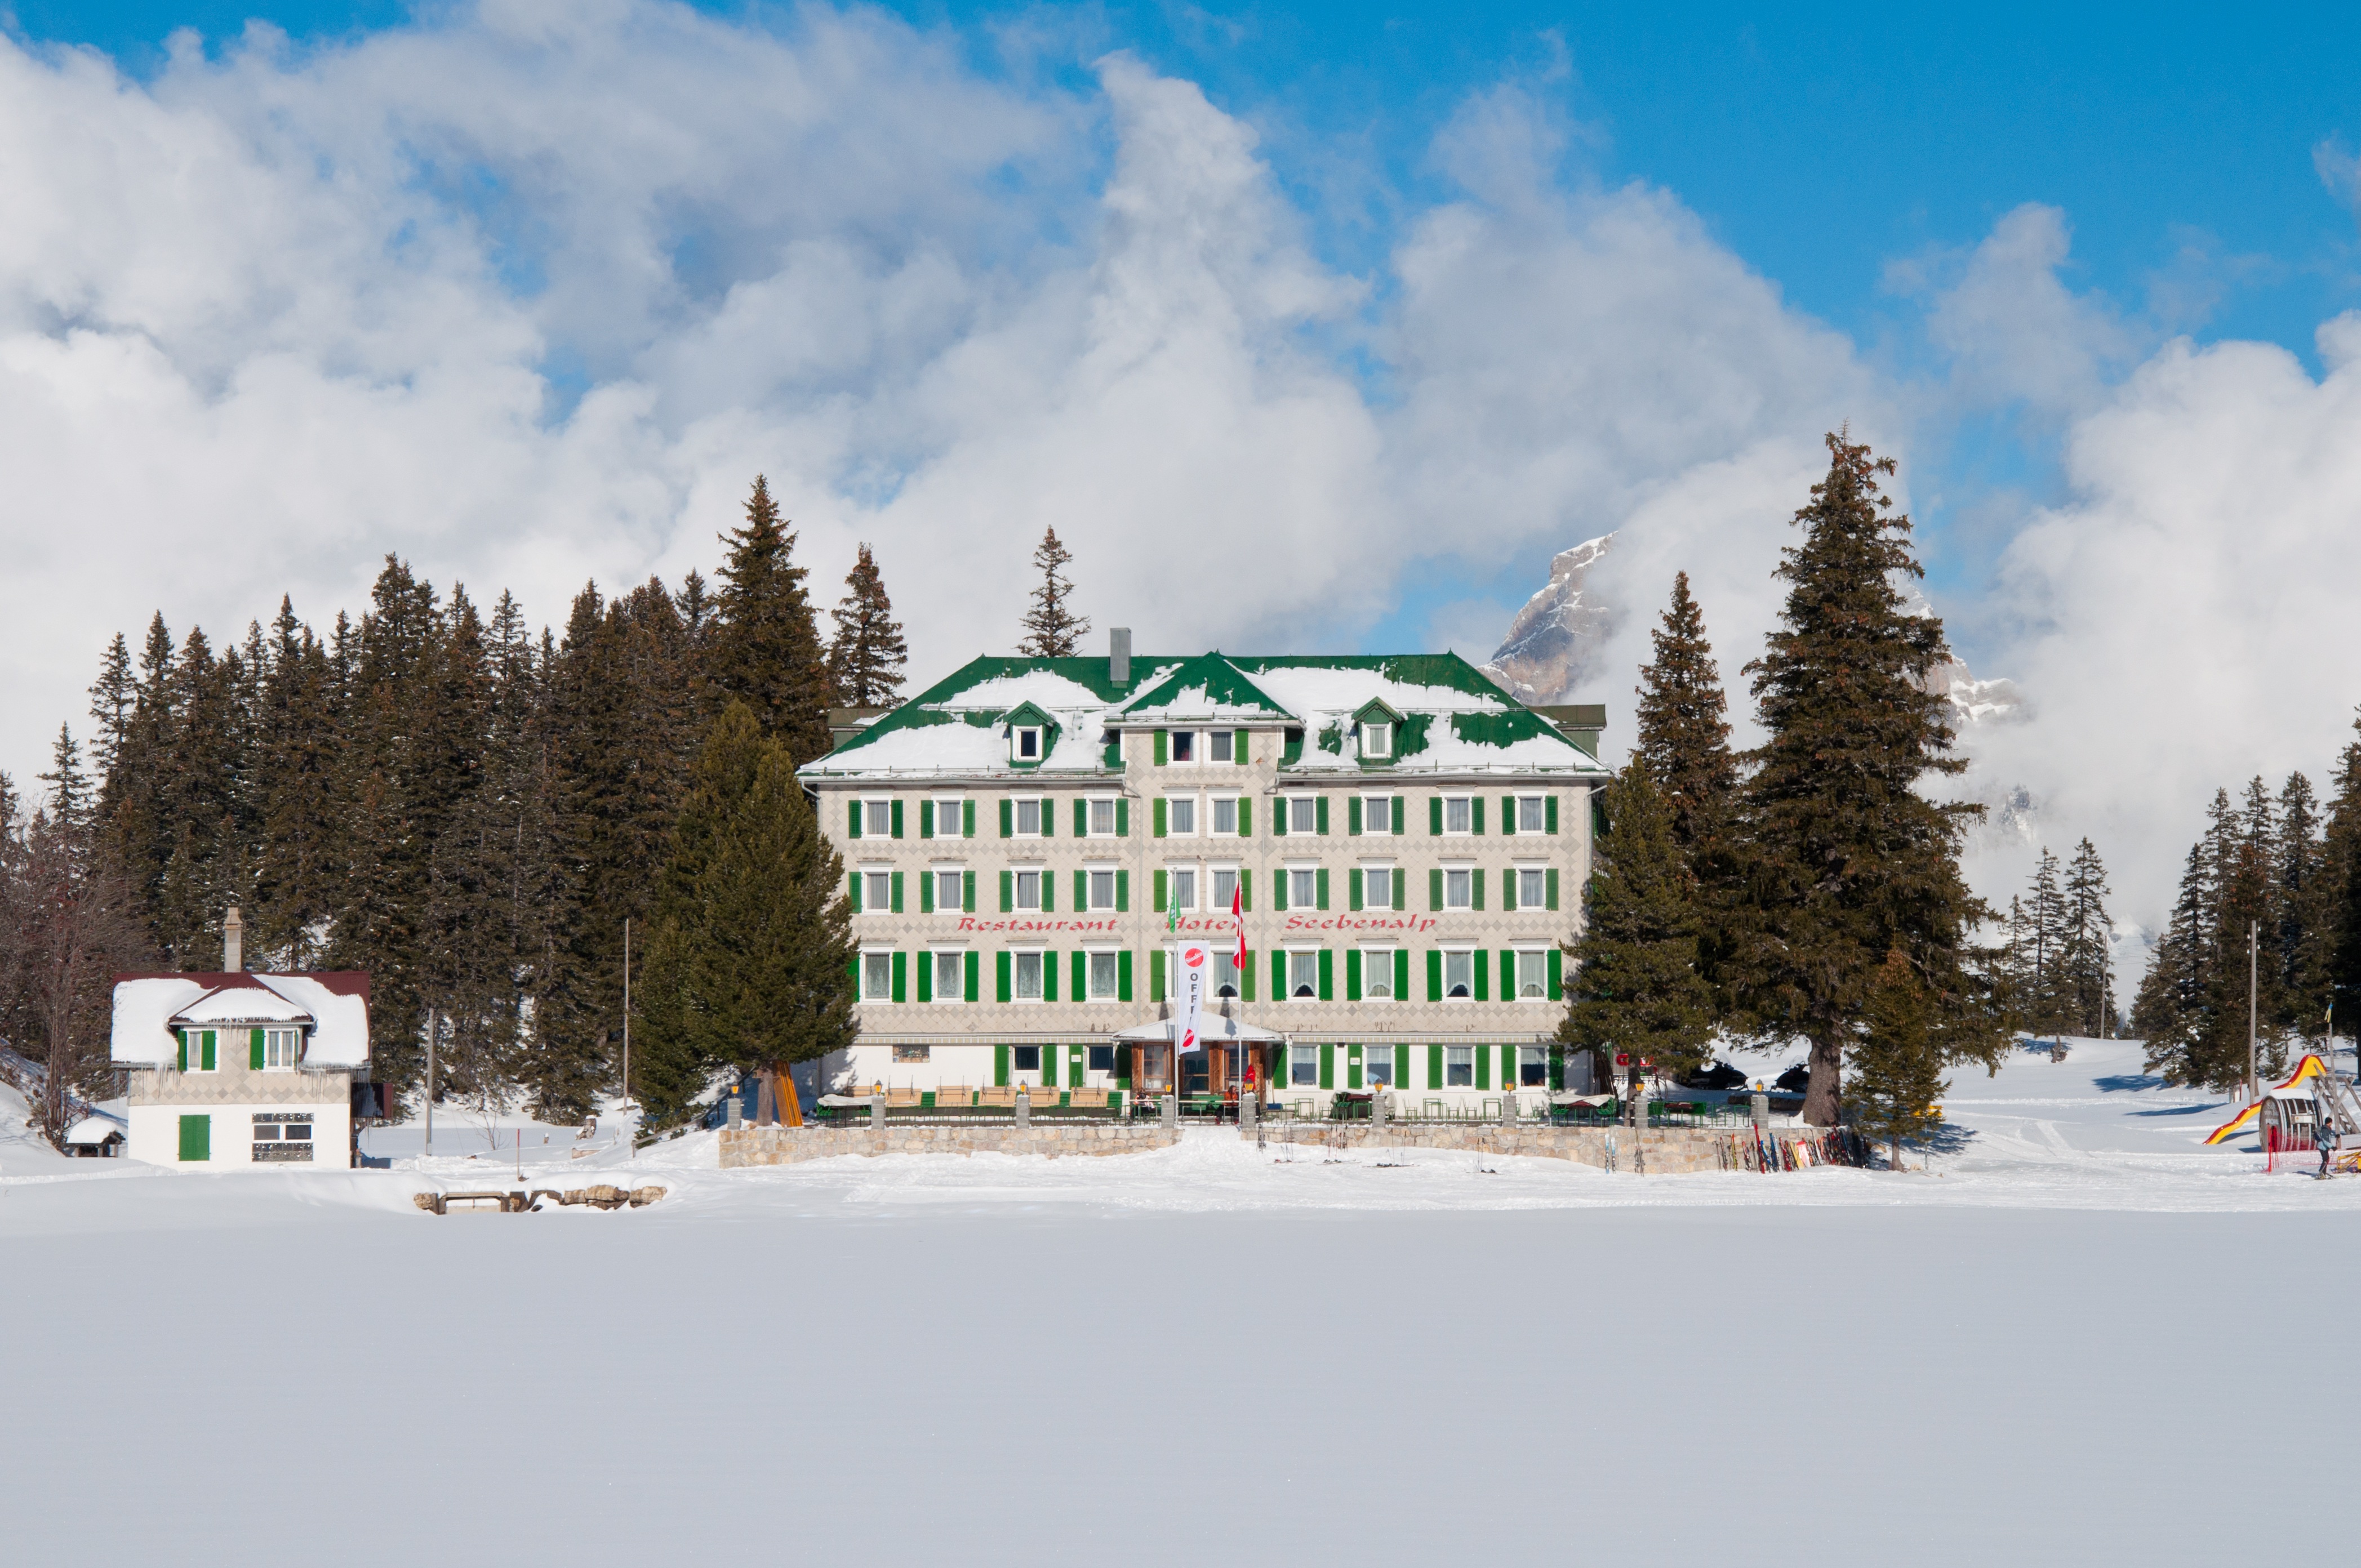
nature, snow, winter, architecture, panorama, travel, scenic, weather, cozy, powder, season, trees, resort, switzerland, chill, hotel seebenalp, flumserberg